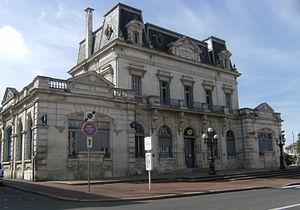
Hôtel des Postes de Rochefort
Rochefort, appelée aussi Rochefort-sur-Mer, est une commune du Sud-Ouest de la France située dans le département de la Charente-Maritime. Ses habitants sont appelés les Rochefortais et les Rochefortaises.